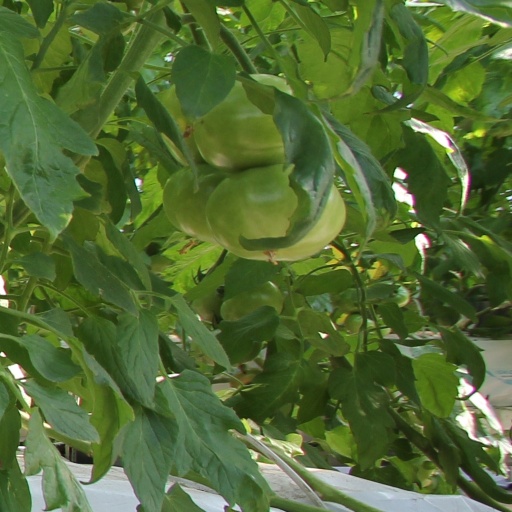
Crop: tomato